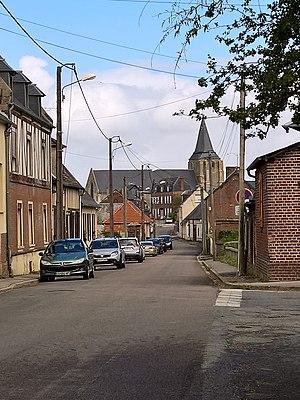
Feuquières
Feuquières est une commune française située dans le département de l'Oise en région Hauts-de-France.